Odissi

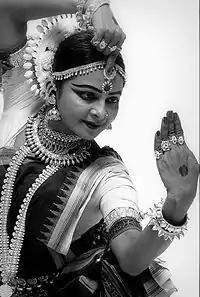
Odissi dancer

The Hindu, Jain and Buddhist archaeological sites in Odisha state, particularly the Assia range of hills show inscriptions and carvings of dances that are dated to the 6th to 9th century CE. Important sites include the Ranigumpha in Udaygiri, and various caves and temples at Lalitgiri, Ratnagiri and Alatgiri sites. The Buddhist icons, for example, are depicted as dancing gods and goddesses, with Heruka, Vajravarahi, and Marichi in Odissi-like postures. Historical evidence, states Alexandra Carter, shows that Odissi "Maharis" (Hindu temple dancers) and dance halls architecture ("nata-mandapa") were in vogue at least by the 9th century CE.